Vasily Ignatenko

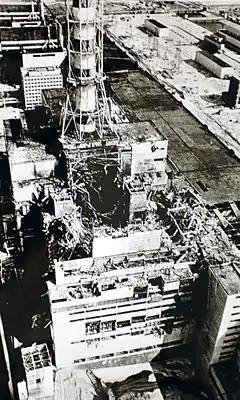
Ignatenko fought fires on the roofs of the ventilation block and reactor three, the part of the structure seen here around and behind the striped ventilation stack

Ignatenko was discharged at the end of his two year obligatory service on 25 August 1982, and returned home to Sperizh'e. On his return, he immediately began to look for employment as a firefighter in nearby cities. His mother recalled: "After the army, he decided to go to the fire department. He went to Chernigov, and for some reason he was not taken there. Our neighbor worked at the nuclear power plant, and Vasya decided to try it too. From Chernigov he went straight there. He was hired immediately. Not even a month had passed since the army."